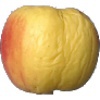
Label: red_yellow_apple